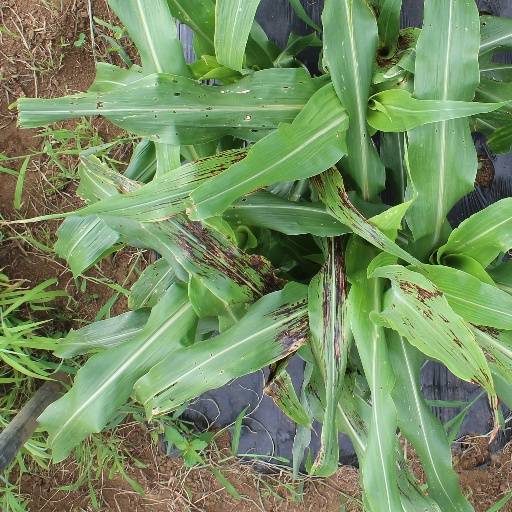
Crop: sorghum